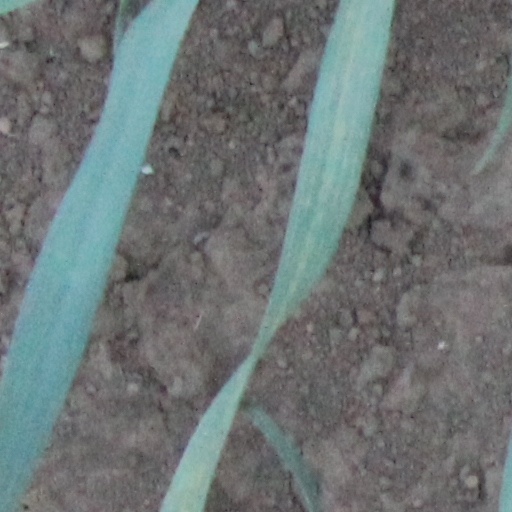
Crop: wheat